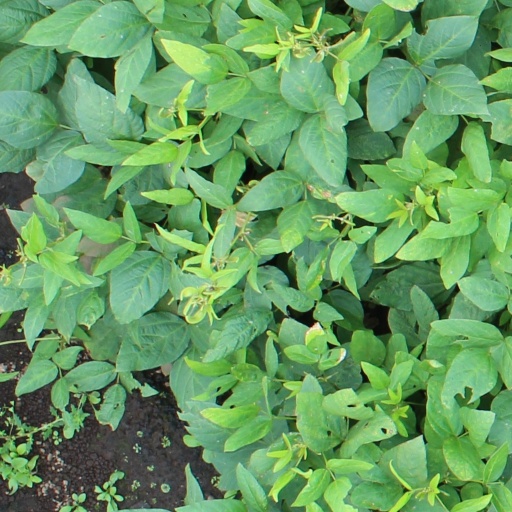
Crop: soybean